Jacques-René Tenon

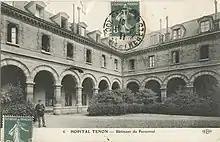
An early 20th century postcard showing an inner courtyard of the Hospital Tenon

However, Tenon was honored at the same time: in 1879, his name was given to the hospital of Ménilmontant; that is, what is now the Tenon Hospital in the 20th arrondissement.